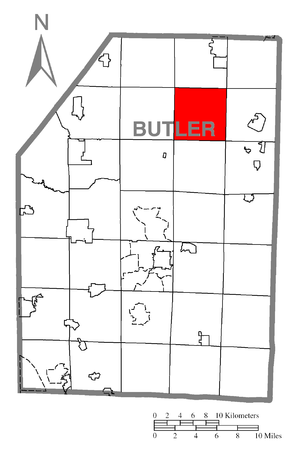
Washington Township est un township, situé dans le comté de Butler, aux États-Unis. En 2010, il comptait une population de 1 300 habitants.